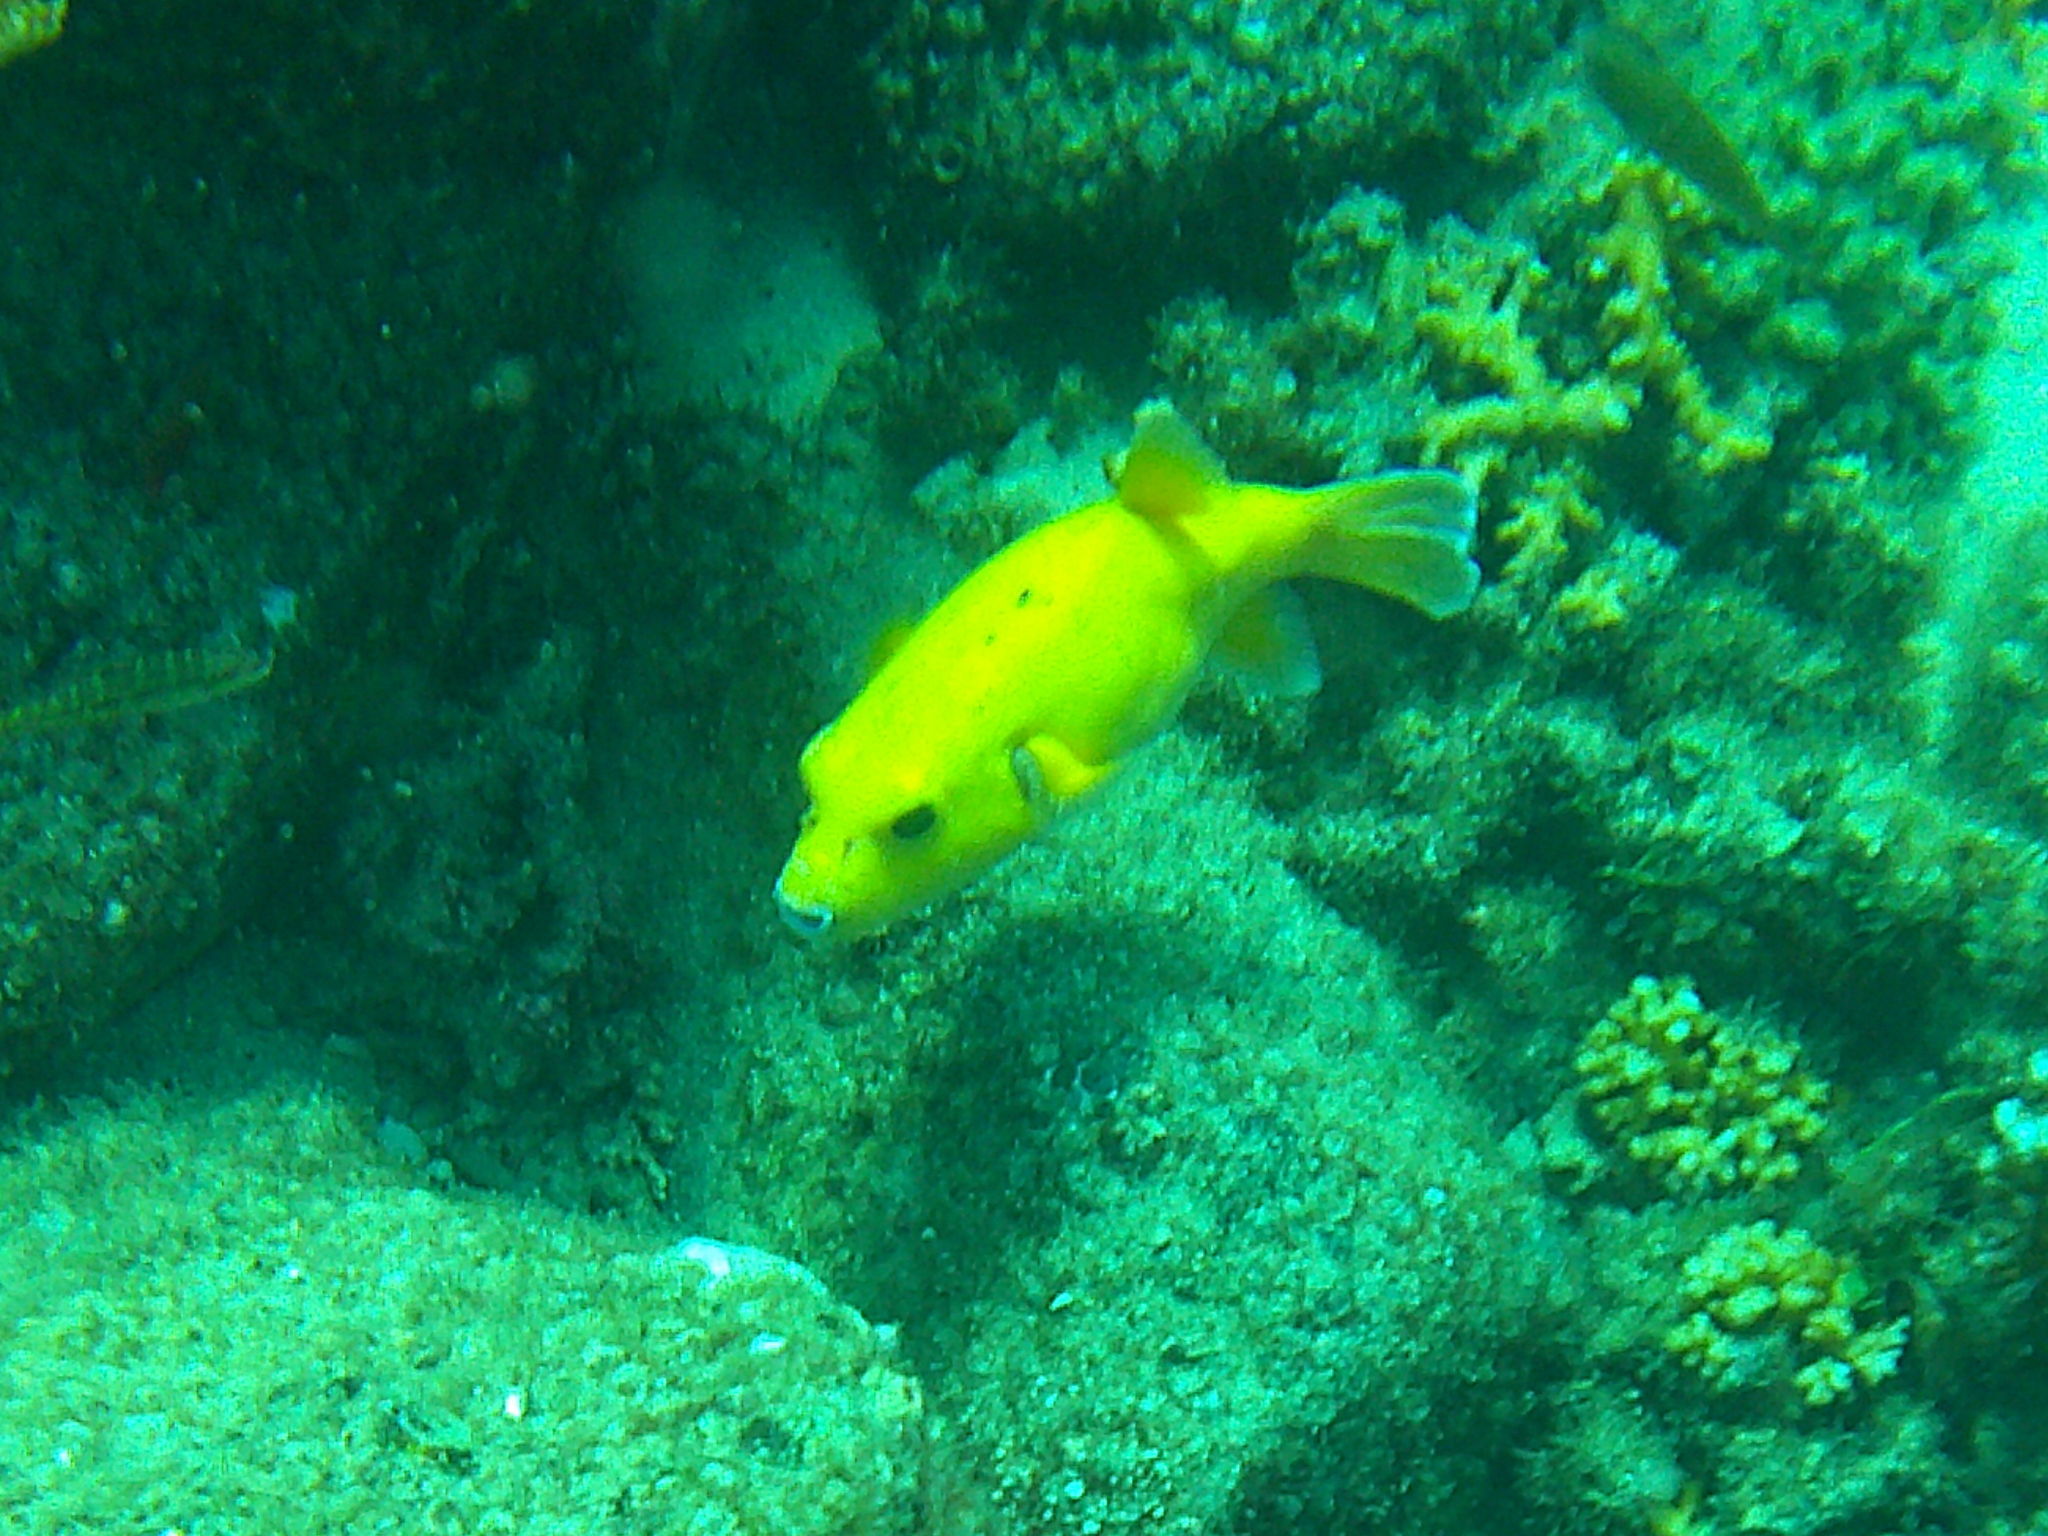
Arothron meleagris (Guineafowl Puffer)